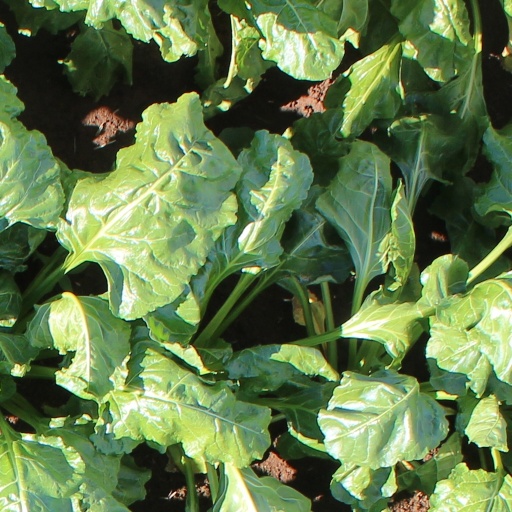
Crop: sugar beet